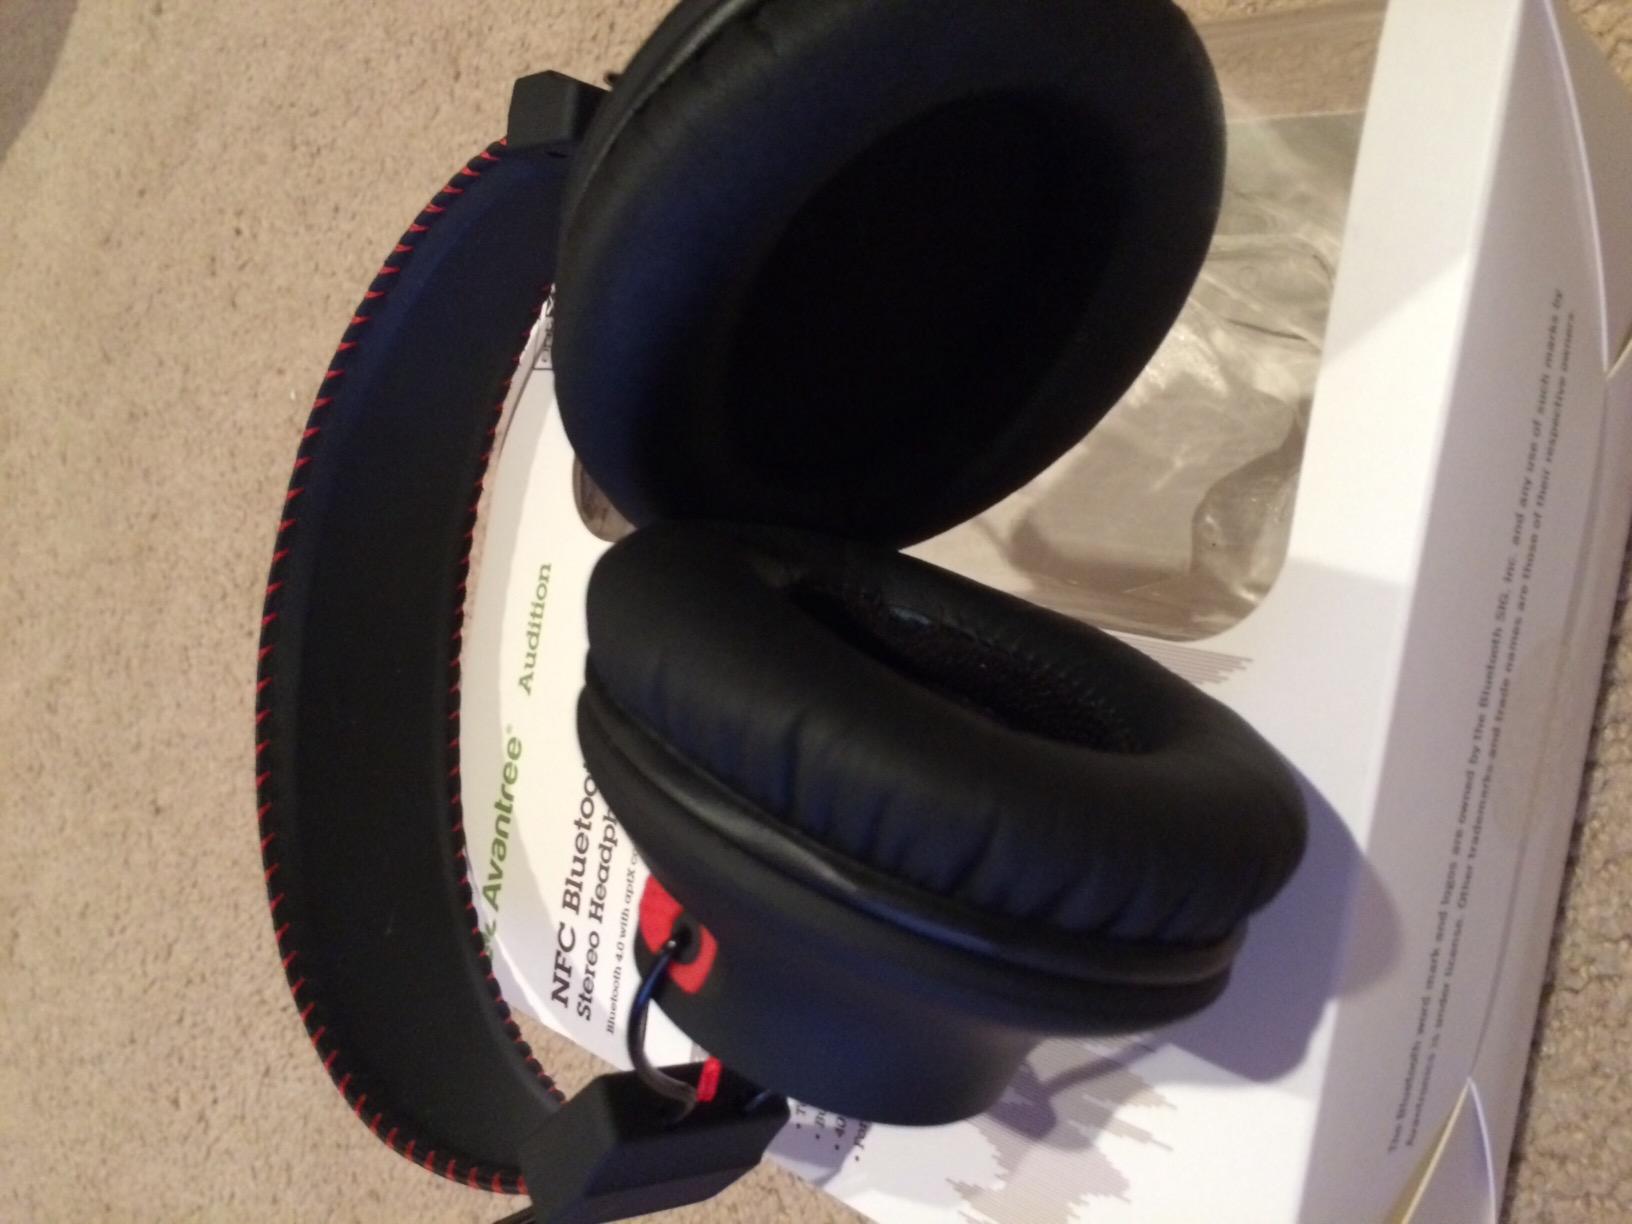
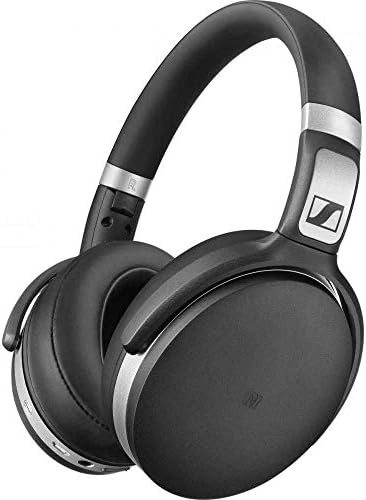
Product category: headphones
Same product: no